Far-right politics

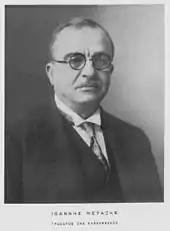
Ioannis Metaxas

In Finland, support for the far right was most widespread between 1920 and 1940 when the Academic Karelia Society, Lapua Movement, Patriotic People's Movement and Vientirauha operated in the country and had hundreds of thousands of members. Far-right groups exercised considerable political power during this period, pressuring the government to outlaw communist parties and newspapers and expel Freemasons from the armed forces. During the Cold War, all parties deemed fascist were banned according to the Paris Peace Treaties and all former fascist activists had to find new political homes. Despite Finlandization, many continued in public life. Three former members of the Waffen SS served as ministers of defense; Sulo Suorttanen and Pekka Malinen as well as Mikko Laaksonen.